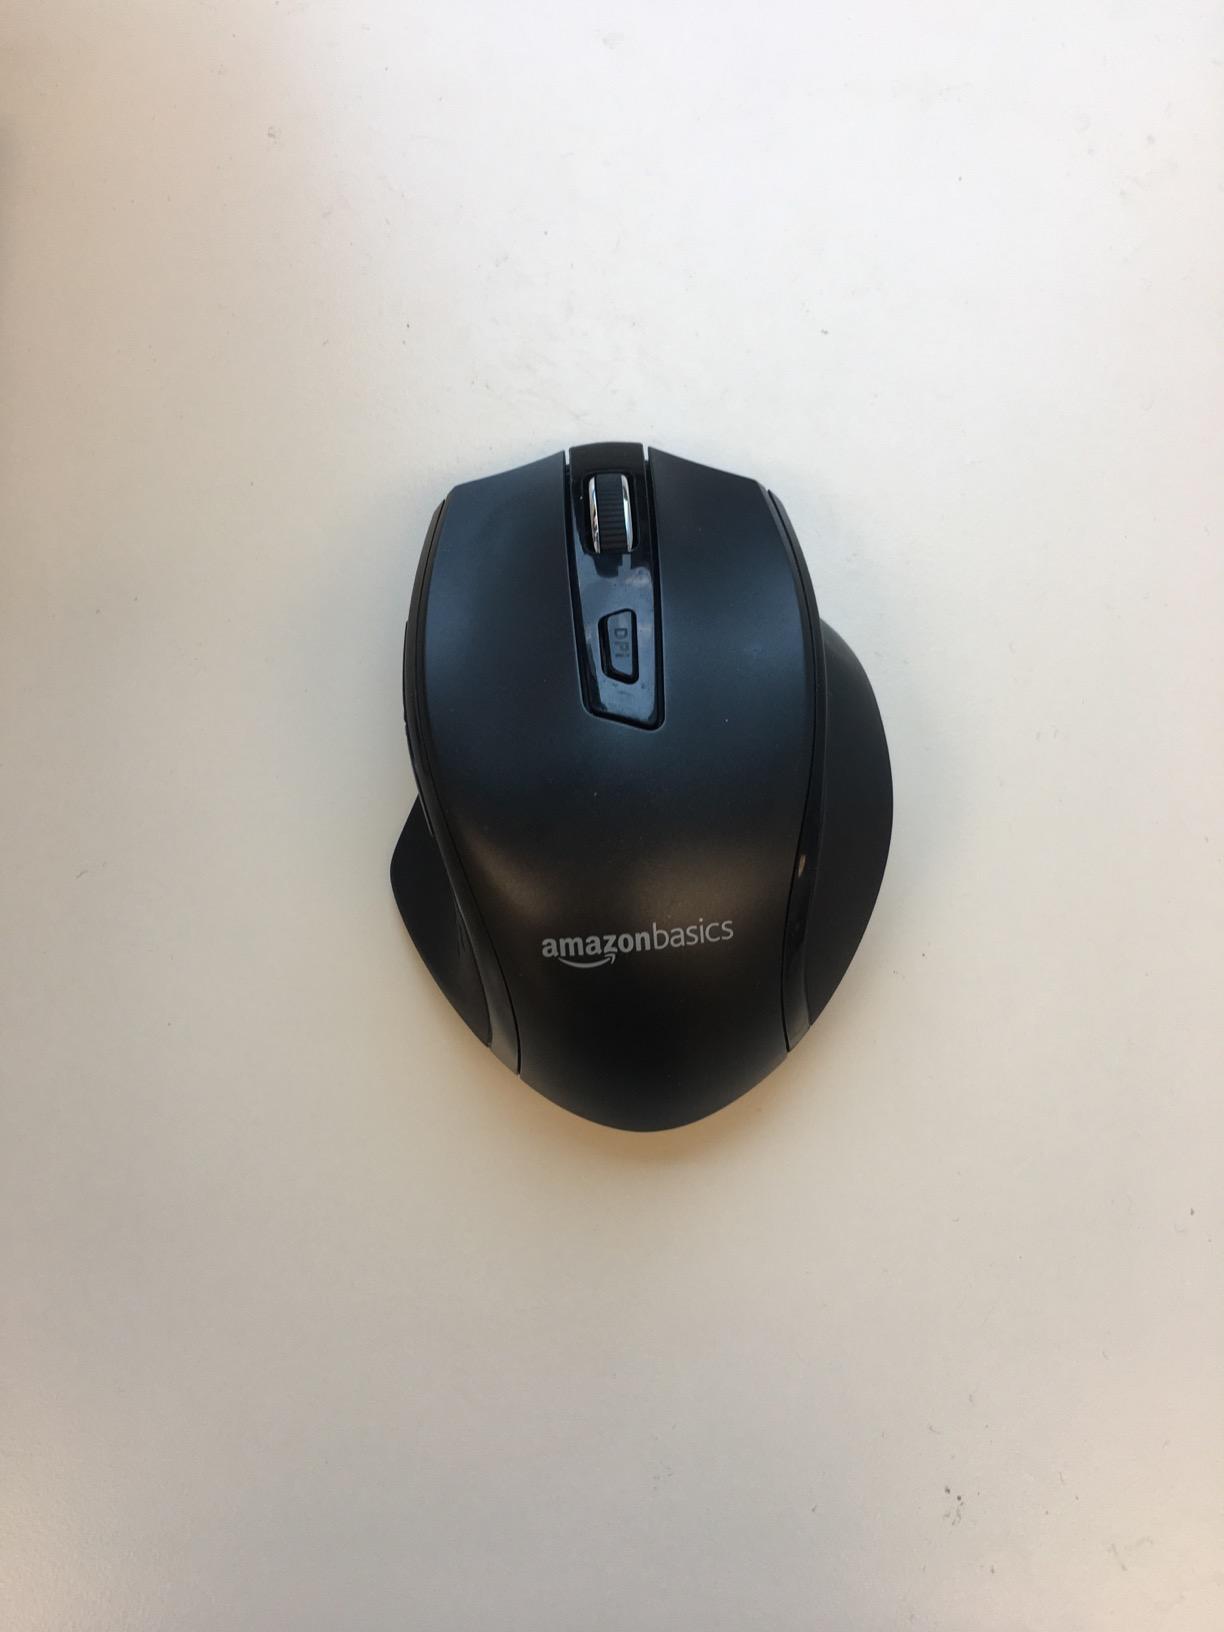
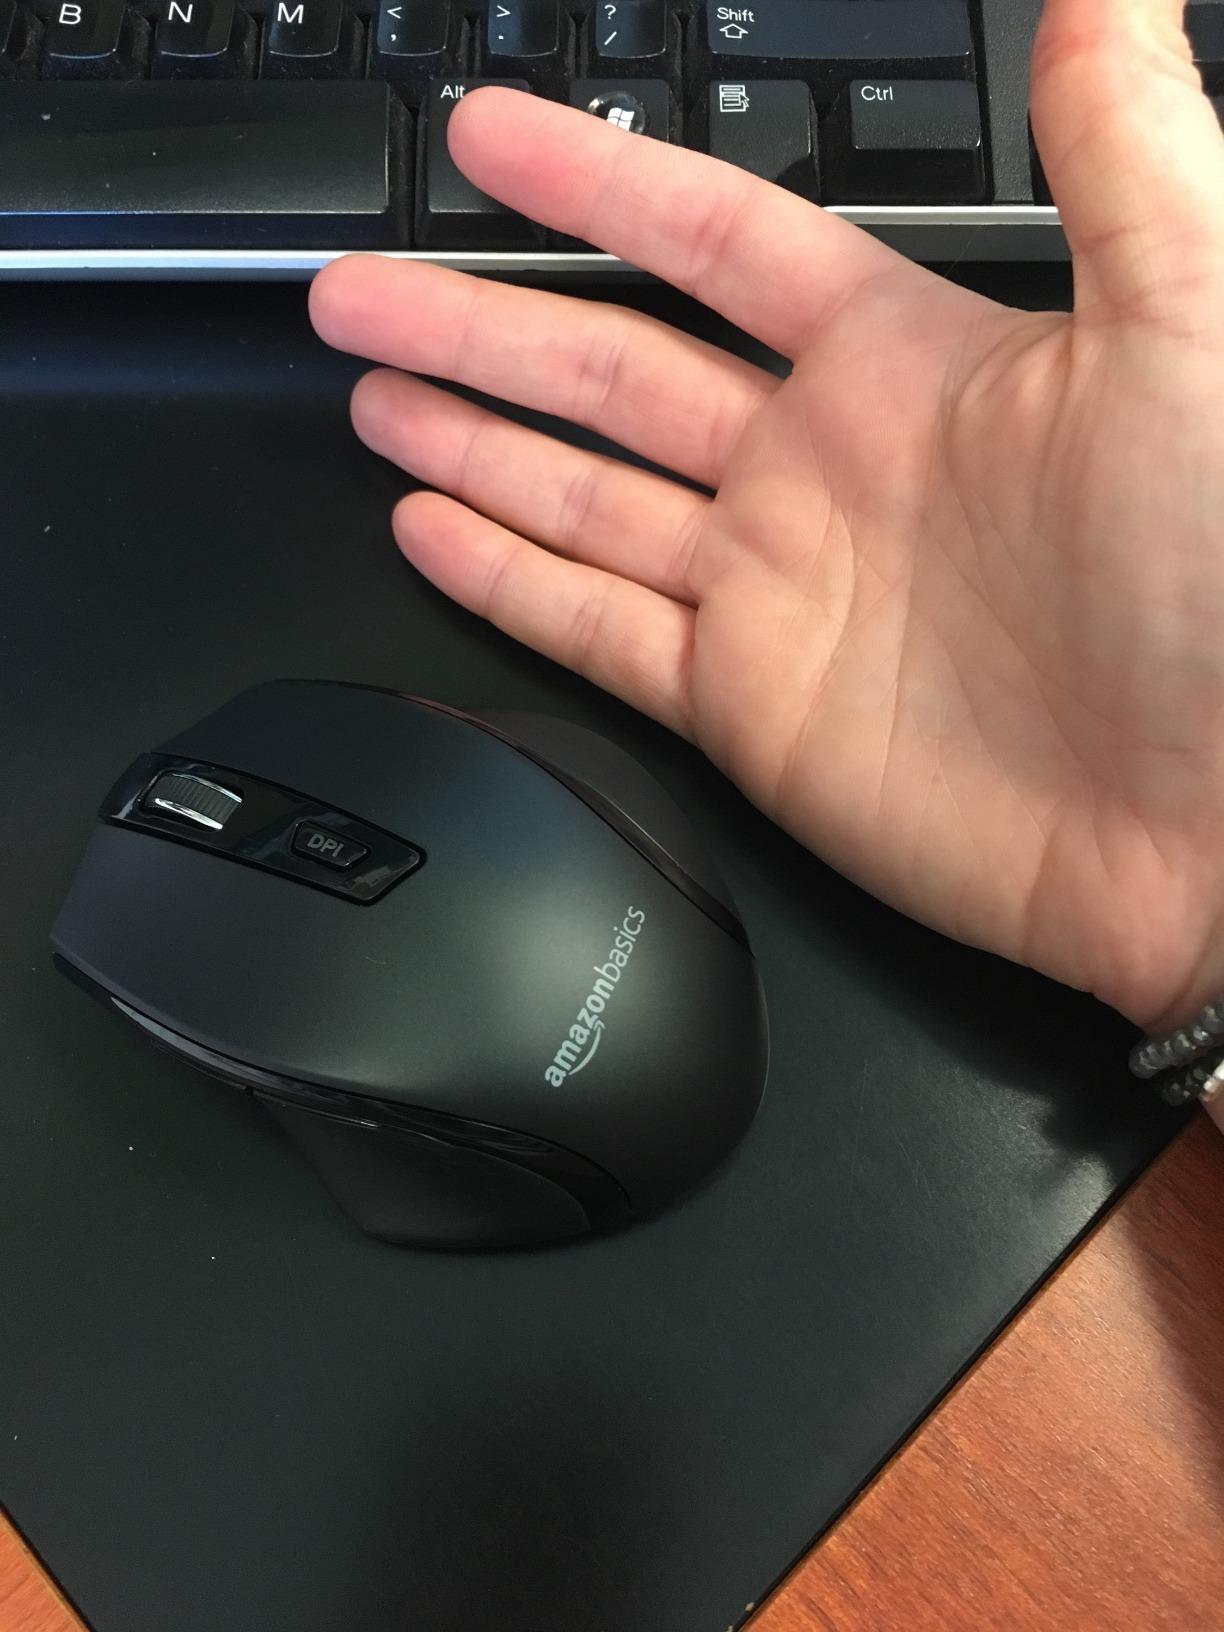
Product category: mouse
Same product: yes